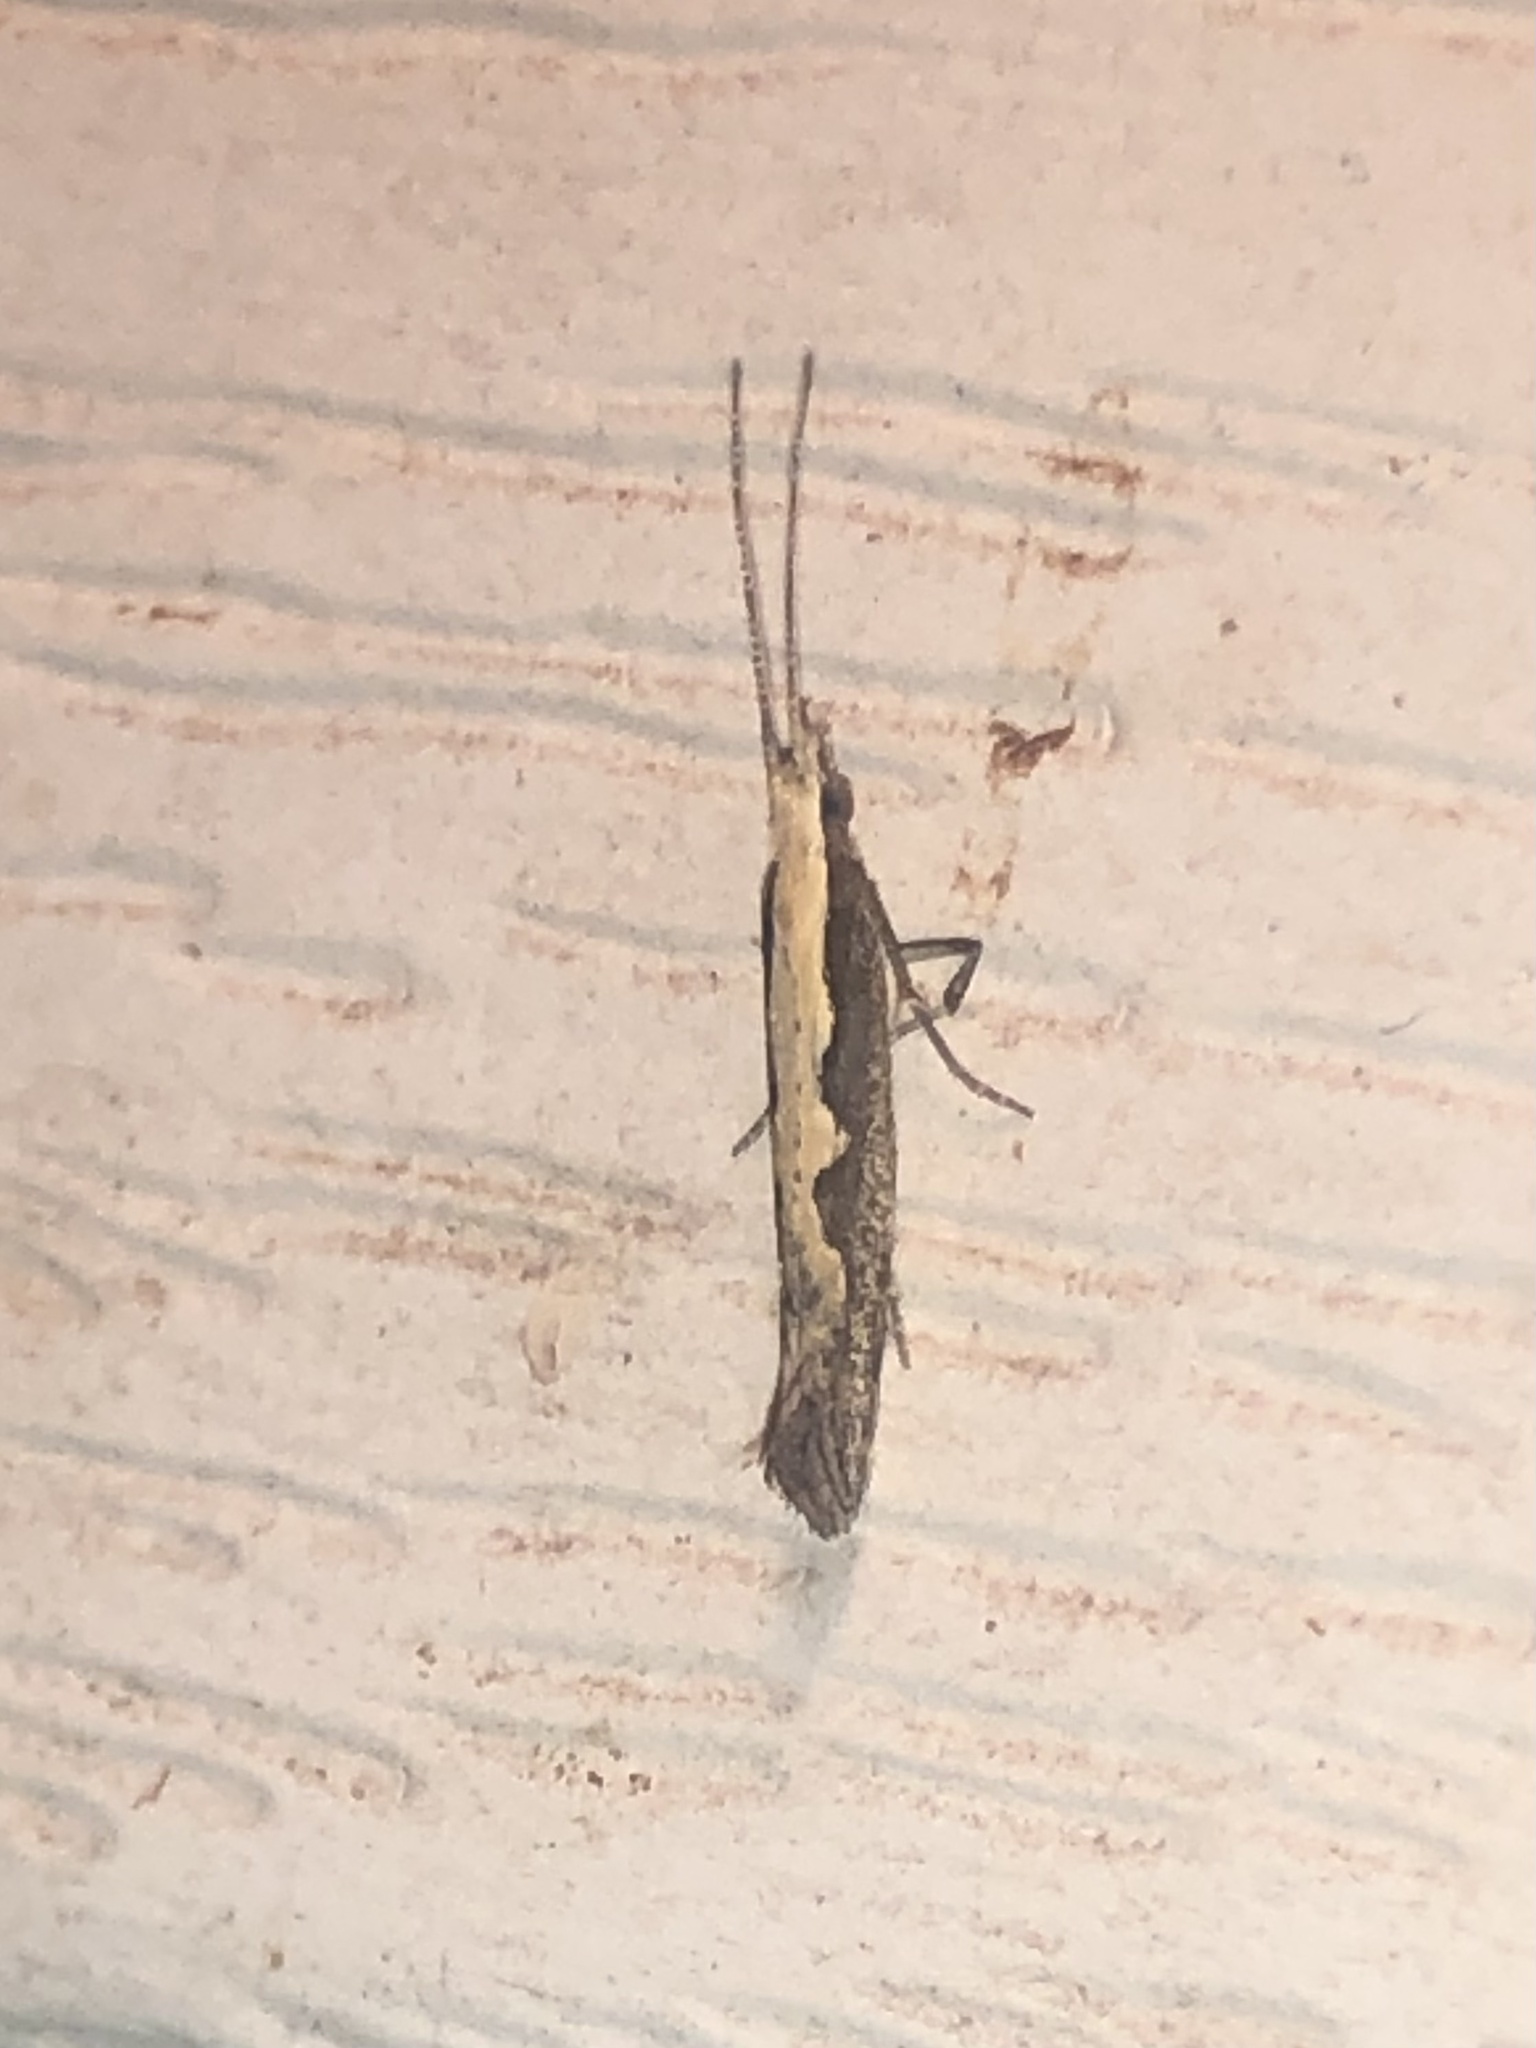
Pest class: diamondback_moth